Strong Court

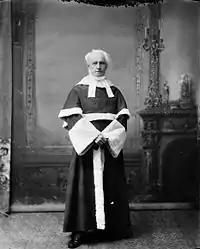
Justice John Wellington Gwynne had a poor relationship with Chief Justice Strong, who actively sought Gwynne's removal from the Court on several occasions.

The Court under Chief Justice Strong was marked by several interpersonal conflicts, including a strained relationship with Justice Gwynne.